Complete androgen insensitivity syndrome

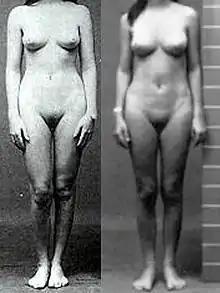
Persons with a complete androgen insensitivity have a typical female external phenotype, despite having a 46,XY karyotype.

Individuals with complete androgen insensitivity syndrome (grades 6 and 7 on the Quigley scale) are born with an external female phenotype, without any signs of genital masculinization, despite having a 46,XY karyotype. CAIS is usually recognized at puberty, which may be slightly delayed, but is otherwise normal except for absent menses and diminished or absent secondary terminal hair. Axillary hair (i.e. armpit hair) fails to develop in one third of all cases. The vulva is normal, although the labia and clitoris are sometimes underdeveloped. Vaginal depth varies widely for CAIS, but is typically shorter than normal; one study of eight people with CAIS measured the average vaginal depth to be 5.9 cm (vs. 11.1 ± 1.0 cm for unaffected women ). In some extreme cases, the vagina has been reported to be aplastic (resembling a "dimple"), though the exact incidence of this is unknown.